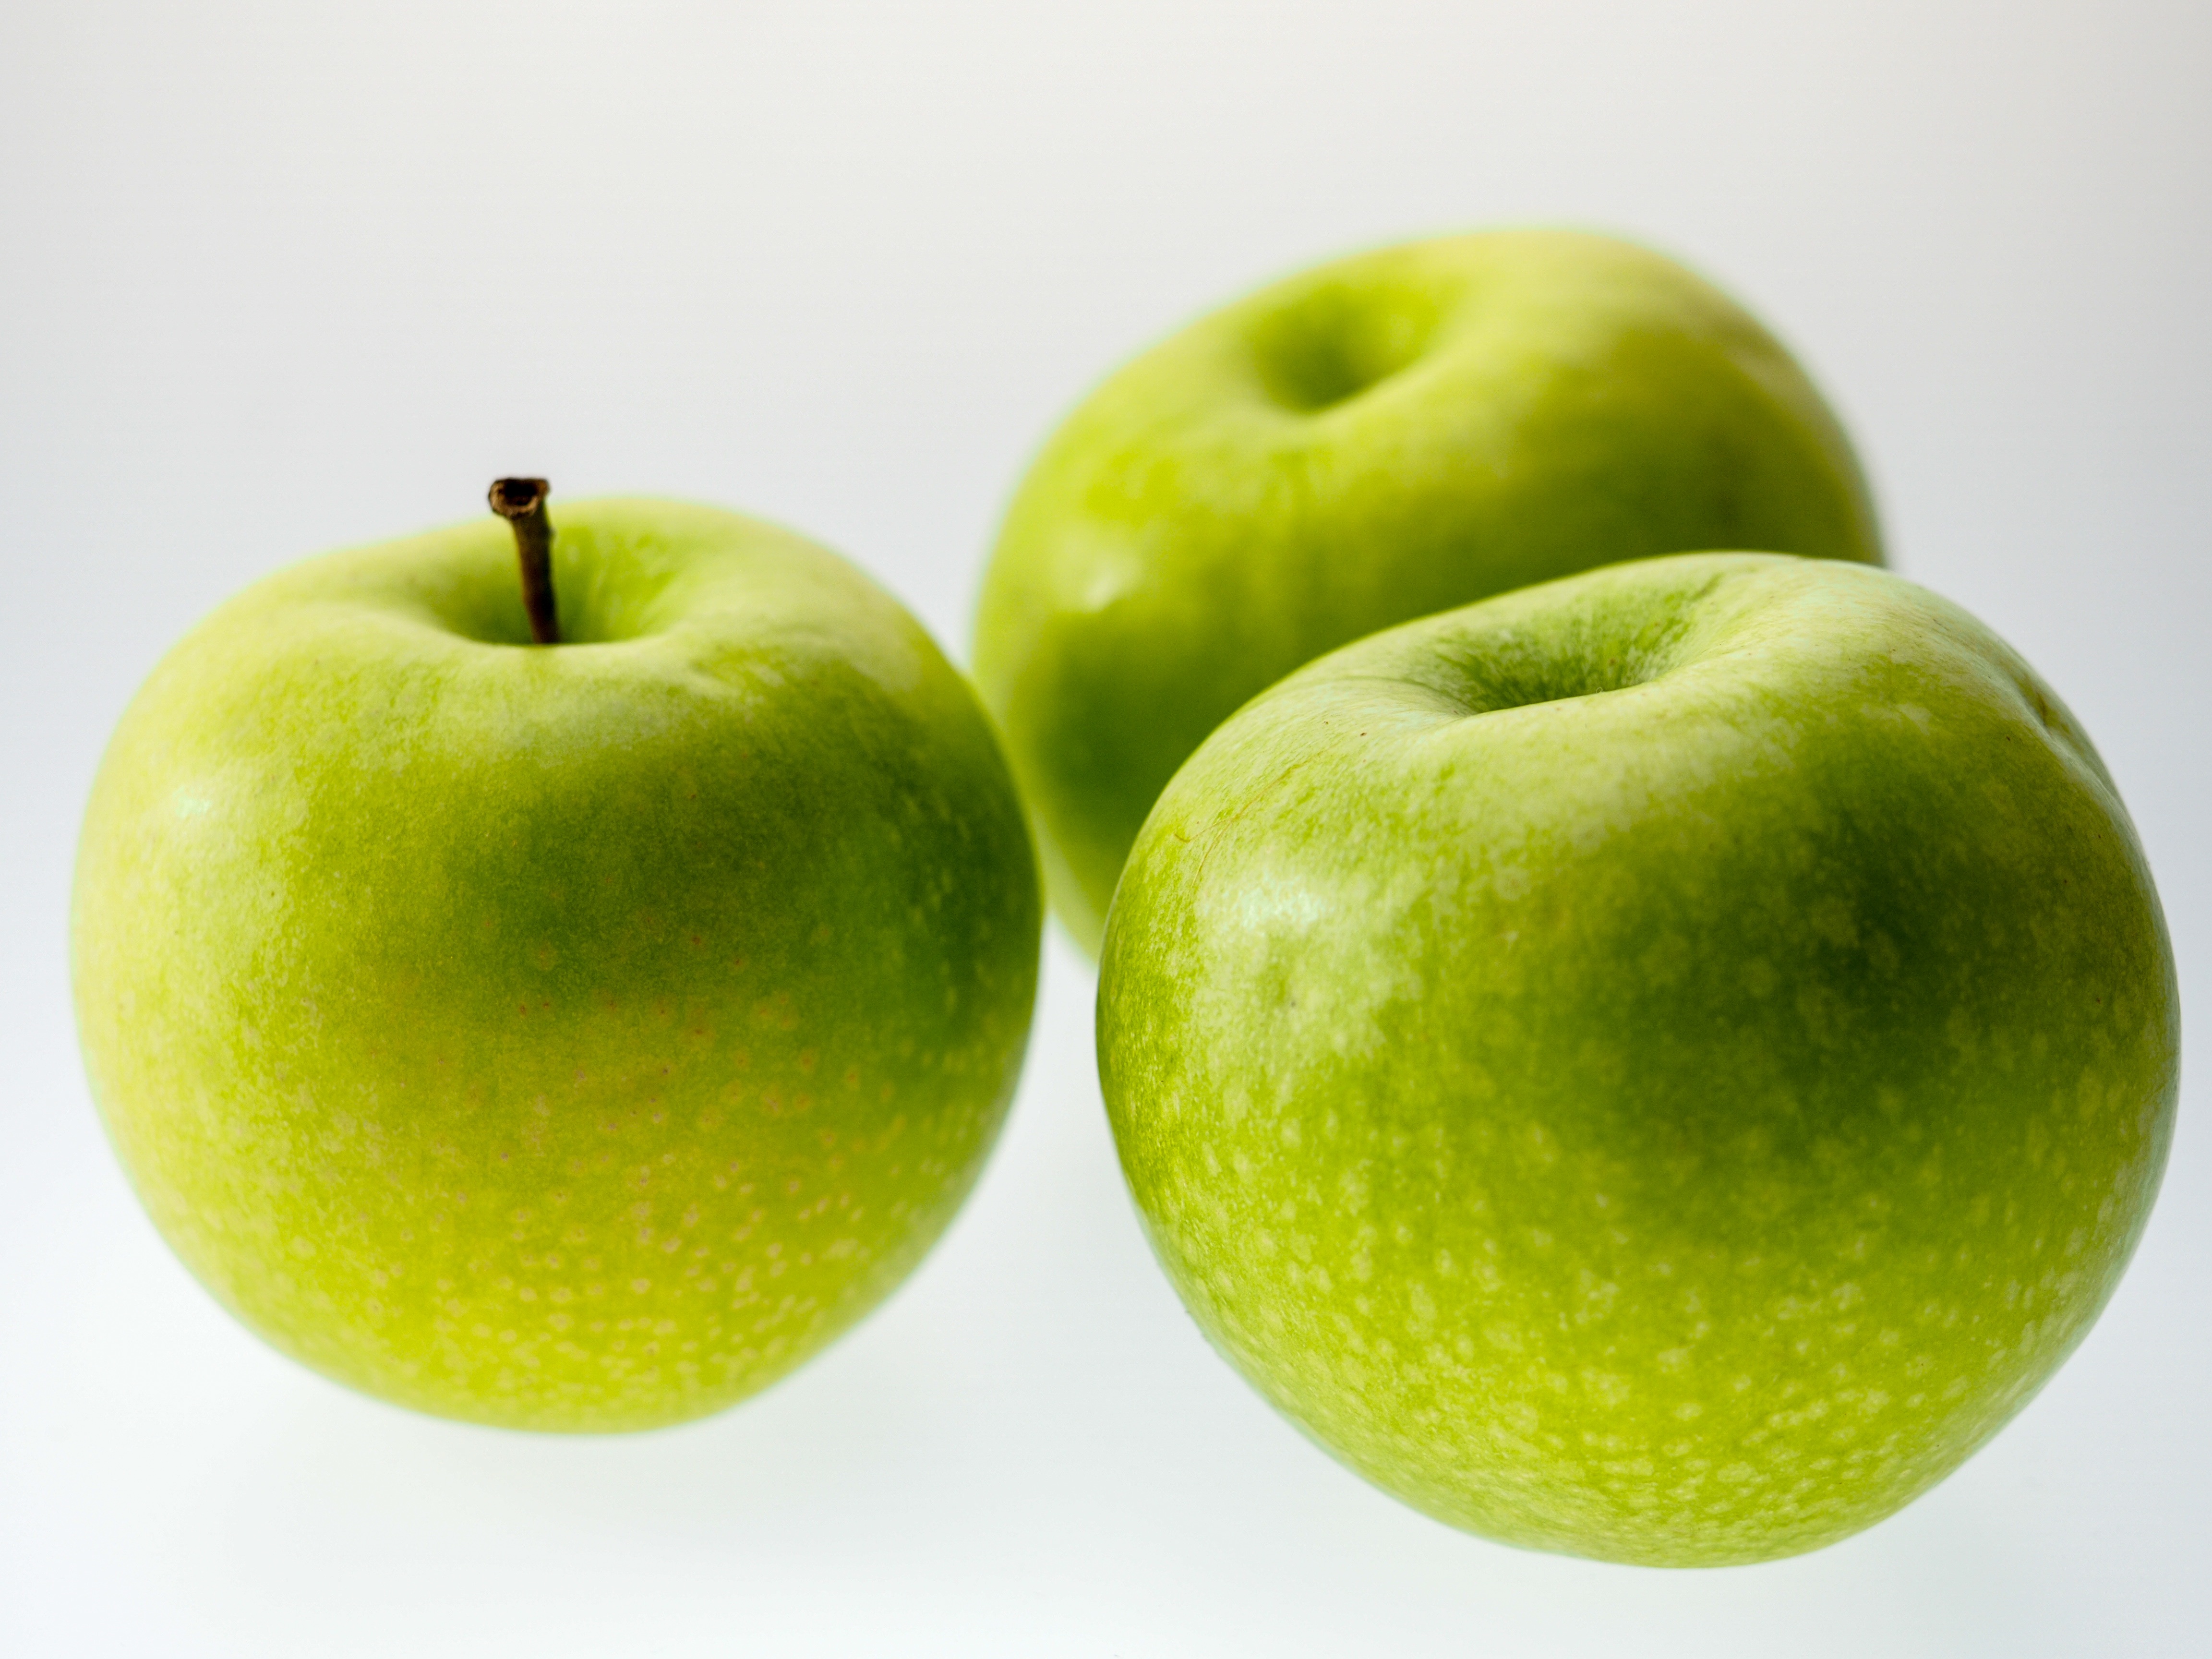
apple, plant, fruit, food, green, produce, macro, healthy, close, fruits, liqueur, flowering plant, rose family, granny smith, land plant, sweet lemon, manzana verde